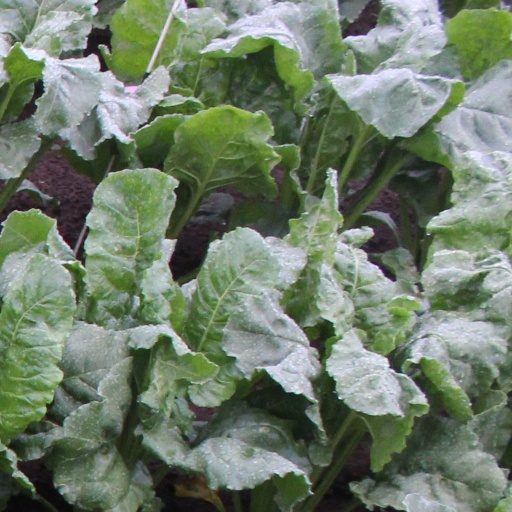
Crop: sugar beet